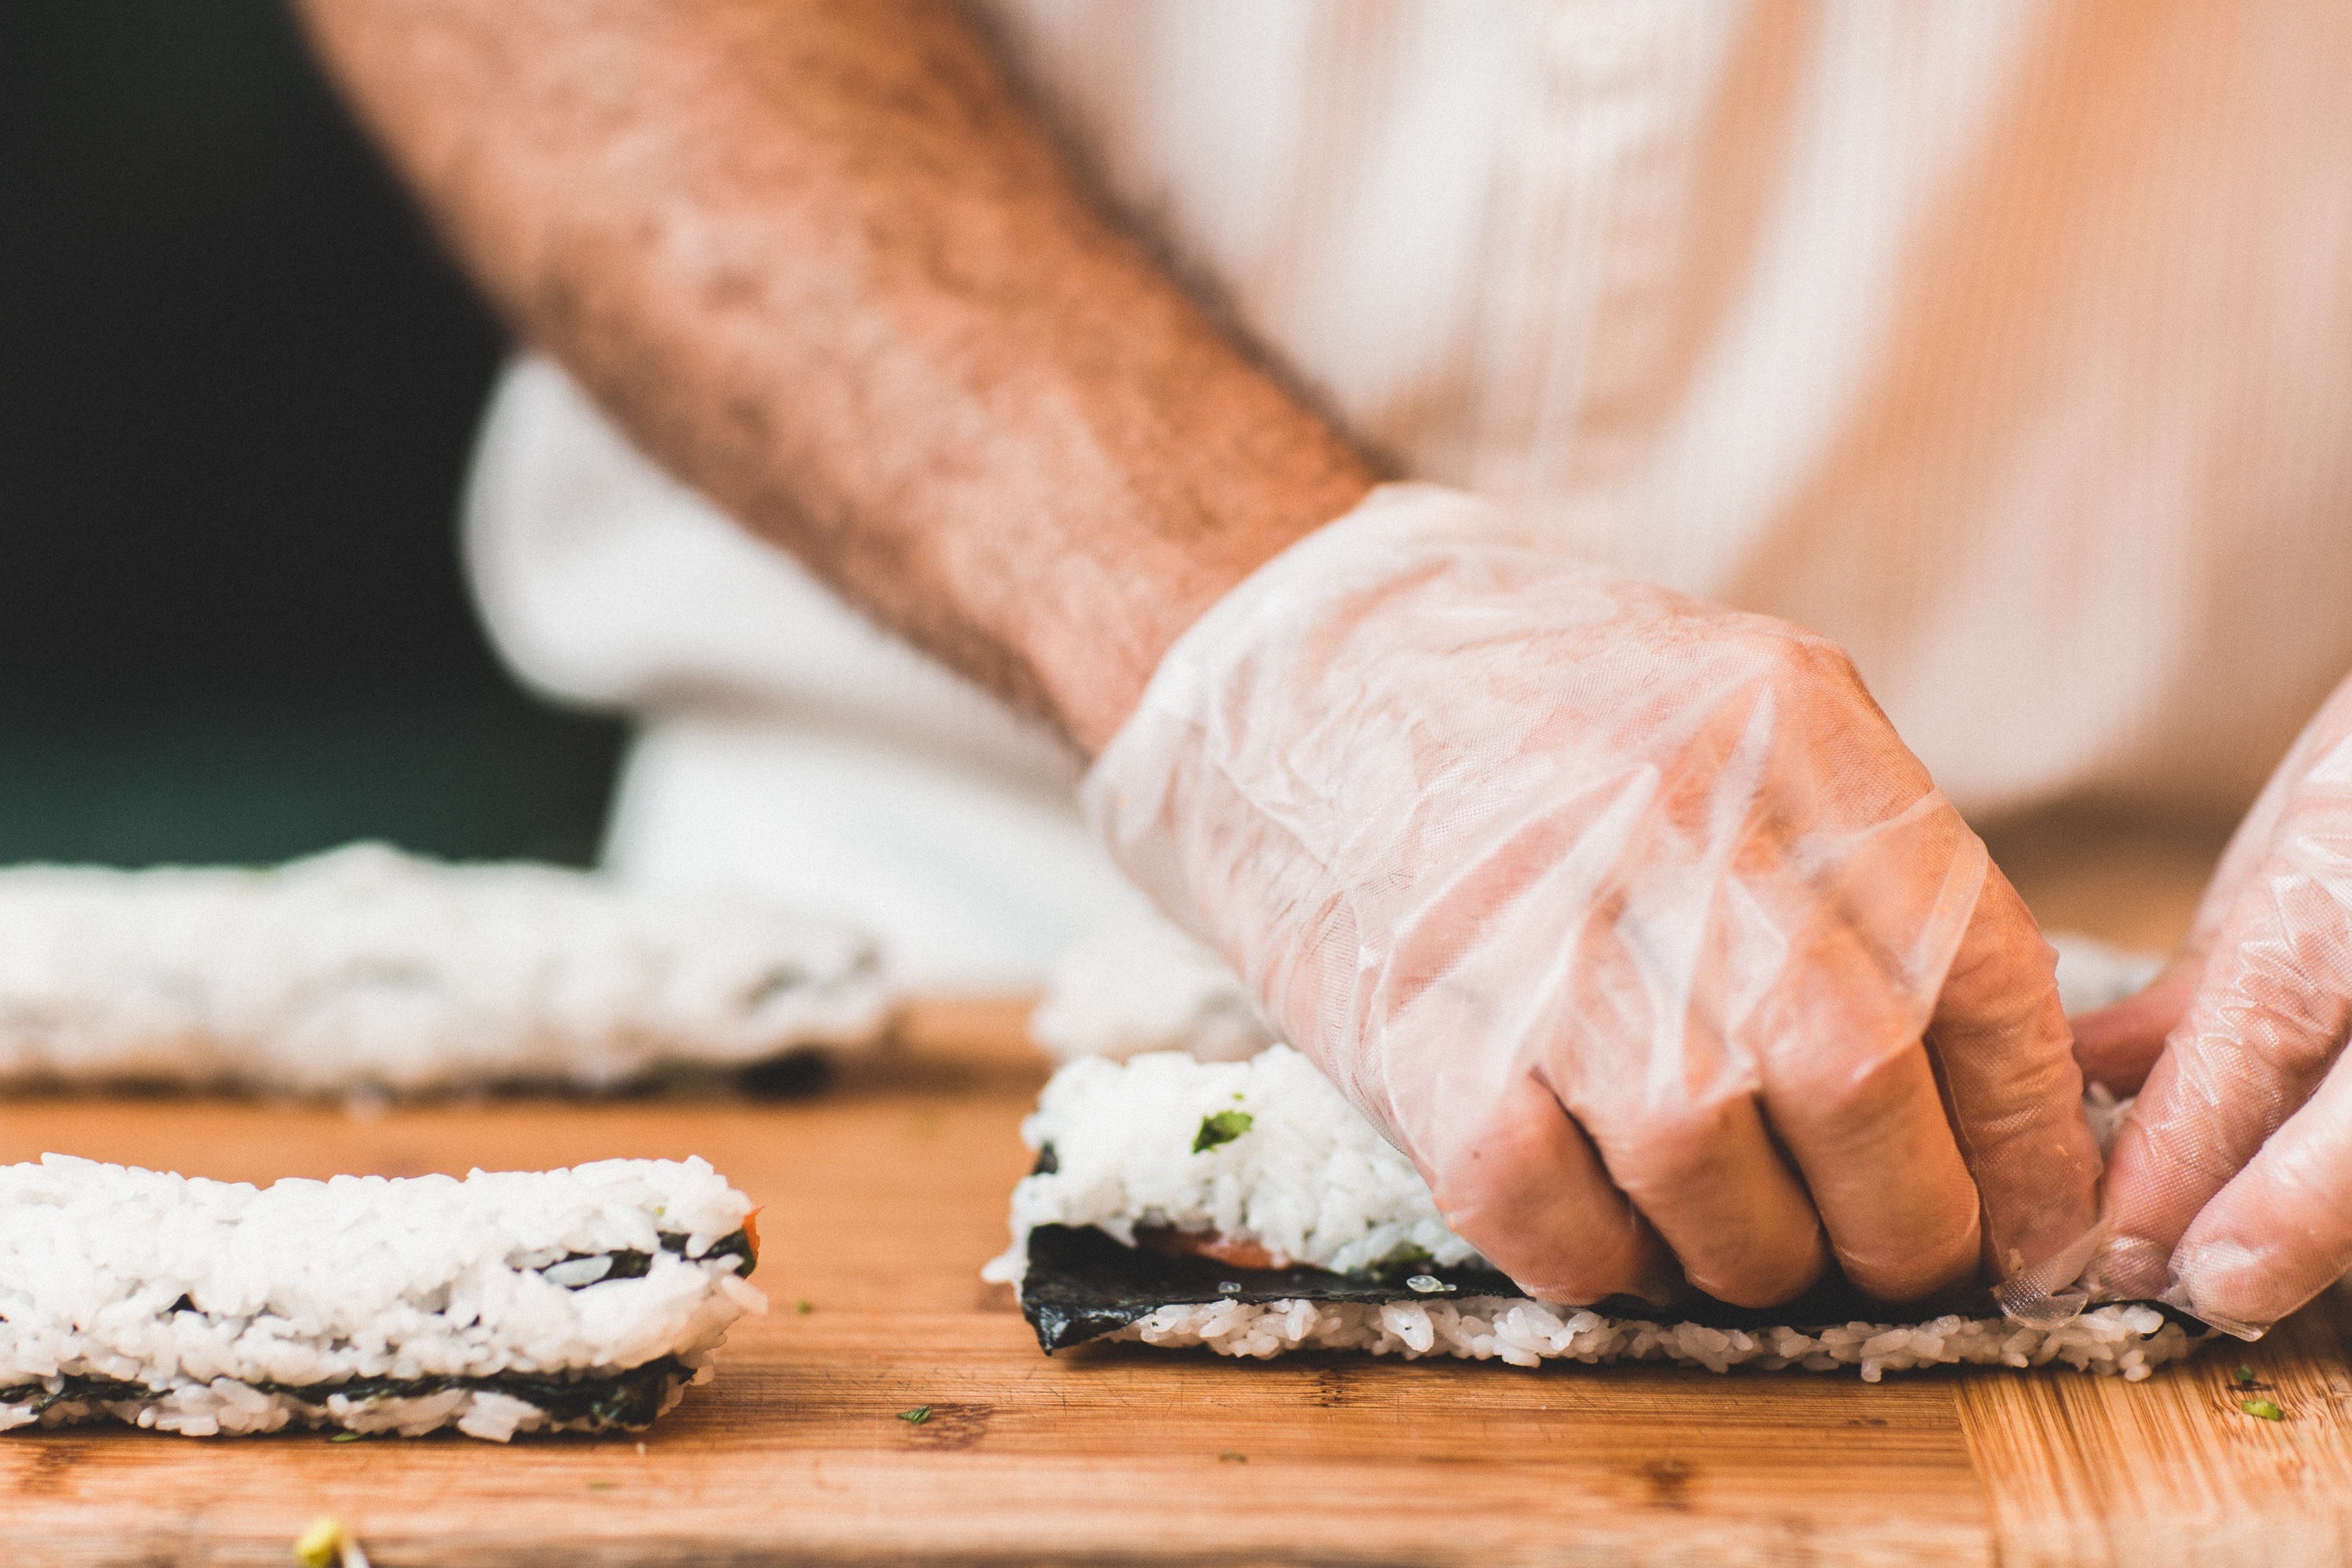
hand, restaurant, meal, food, cooking, culinary, produce, kitchen, baking, cuisine, chef, cook, sushi, gloves, preparing, sanitary, sense, restaurant kitchen, restaurant food, california rolls, chef cooking, human action